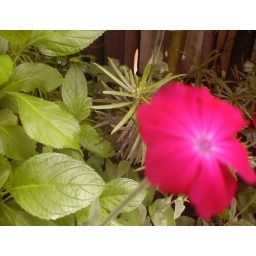
Flowers in the russian river house garden.